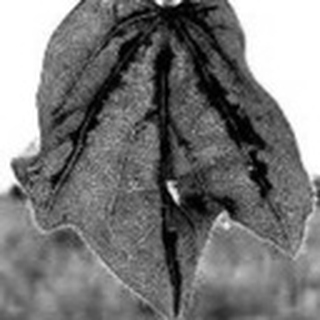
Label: cotton_bacterial_blight